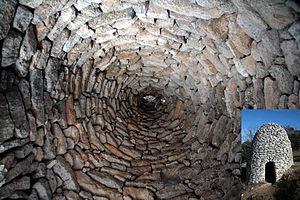
Le terme borie a deux acceptions, l'une ancienne ou première, de « domaine agricole », d'« exploitation rurale », de « ferme » ou de « métairie », encore présente dans une bonne partie du Sud-Ouest ; l'autre, plus récente, de « cabane en pierre sèche », apparue dans le Sud-Est.